District tartans of Australia

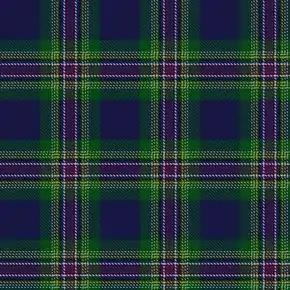
Australian National tartan

District tartans for the Commonwealth of Australia and for each of its constituent States have been registered in the Scottish Register of Tartans (SRT). Additionally, fashion tartans covering either Australia as a whole, or its capital city, Canberra, have been registered in the SRT, as have district tartans in respect of some of Australia's local government areas.